Magomed Nurbagandov

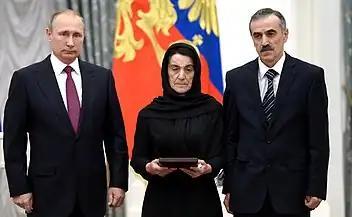
The parents of Magomed Nurbagandov with Vladimir Putin, September 22, 2016

Nurbagandov graduated from Lyceum № 2 with a gold medal in the village of Sergokala. He then graduated with honors from the Faculty of Law of Dagestan State University in Makhachkala.